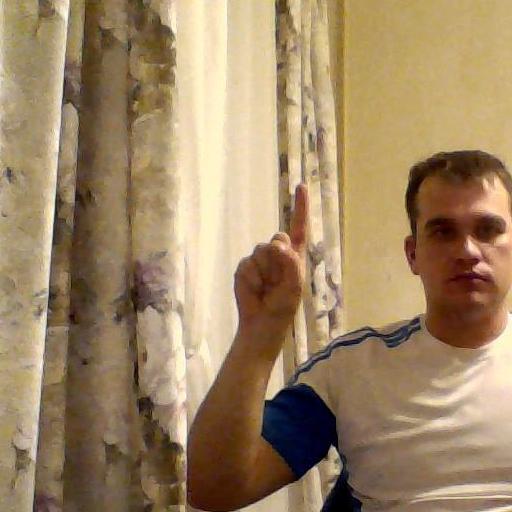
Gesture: one